St. Ludger Church, Billerbeck

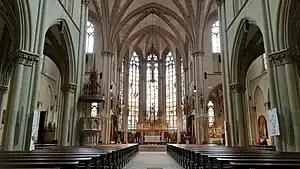
Interior of the church, facing East

The richly decorated pulpit made of Baumberger sandstone was made by the Münster sculptor Bernhard Frydag based on the designs of the architect, Wilhelm Rincklake. The five relief images refer to man's journey into the kingdom of God. They show scenes including the Baptism of the Gentiles by St. Ludger, the Parable of the Sower, the Parable of the Prodigal Son, as well as the Parable of the Rich Fool and the Rich Man and Lazarus. Statues of eight saints stand on the shaft of the pulpit.